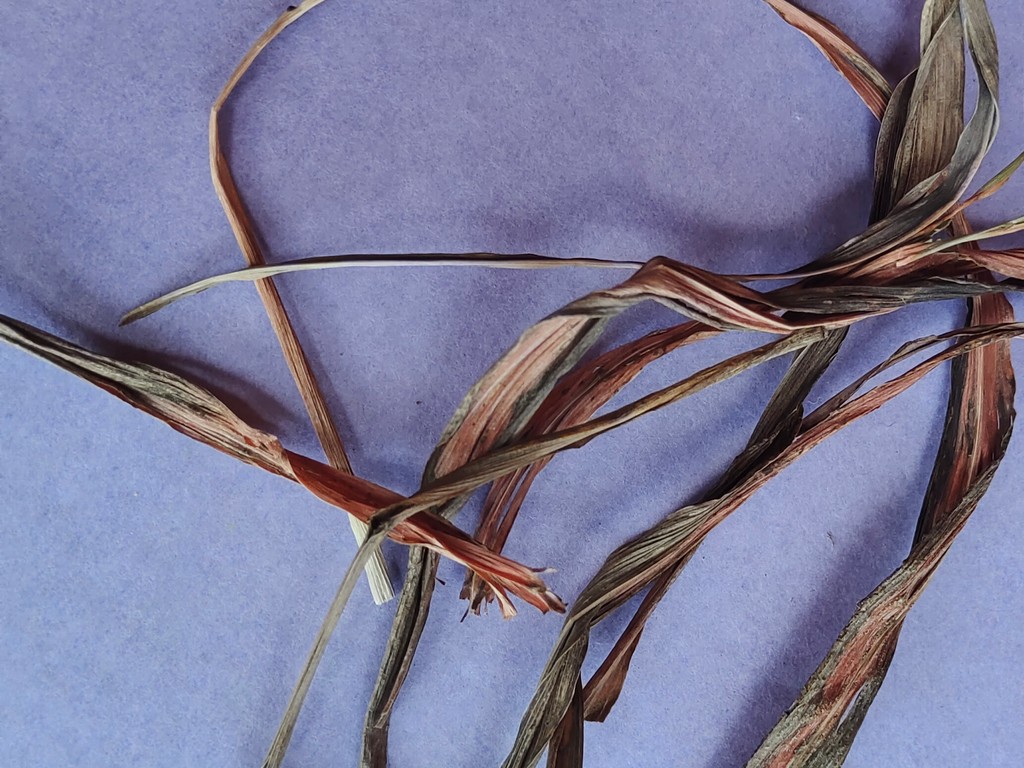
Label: Dried